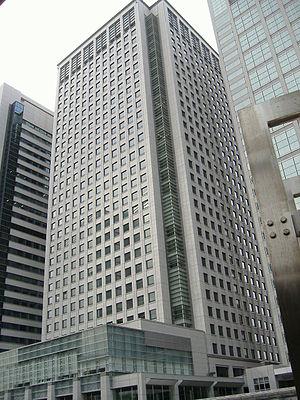
Le Shinagawa Mitsubishi Building est un gratte-ciel construit à Tokyo de 2000 à 2003 dans le quartier Minato-ku. Il mesure 148 mètres de hauteur. Il fait partie du complexe Shinagawa Grand Commons qui comprend notamment le Mitsubishi Heavy Industries Building.